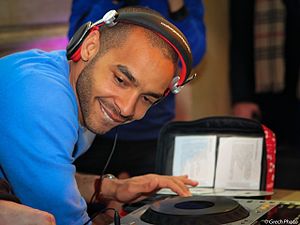
DJ Mehdi
DJ Mehdi (februar 2011)
Mehdi Favéris-Essadi, bedre kendt under sit kunstnernavn DJ Mehdi, var en fransk hiphop- og electroproducer.